Suella Braverman

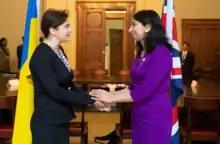
Braverman in her role as attorney general meeting prosecutor general of Ukraine Iryna Venediktova in May 2022

In the 13 February 2020 reshuffle, Braverman was appointed Attorney General for England and Wales and advocate general for Northern Ireland, succeeding Geoffrey Cox who had been dismissed from government. Braverman was made QC at the time of this appointment. She was later criticised by members of the Bar Council for her poor choices in the role.